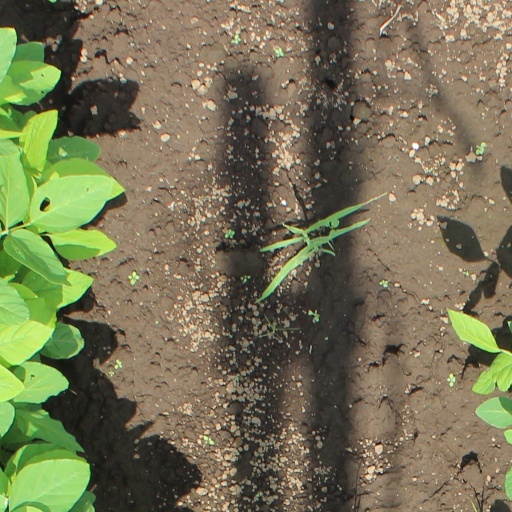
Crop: soybean